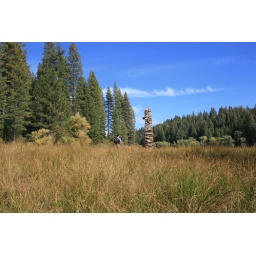
The chimneys in the eastern portion of the lake are said to be remnants of a house started in 1911